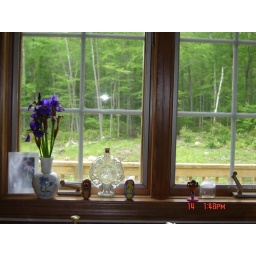
Here's a brief shot of our backyard through the kitchen window above our sink.